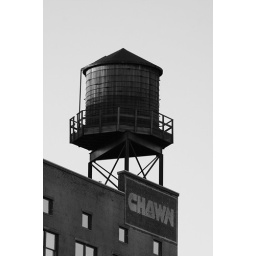
Water tower on roof in Pearl District, Portland, OR